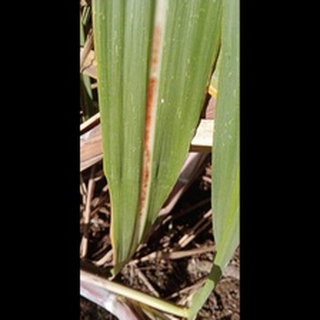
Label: sugarcane_red_rot